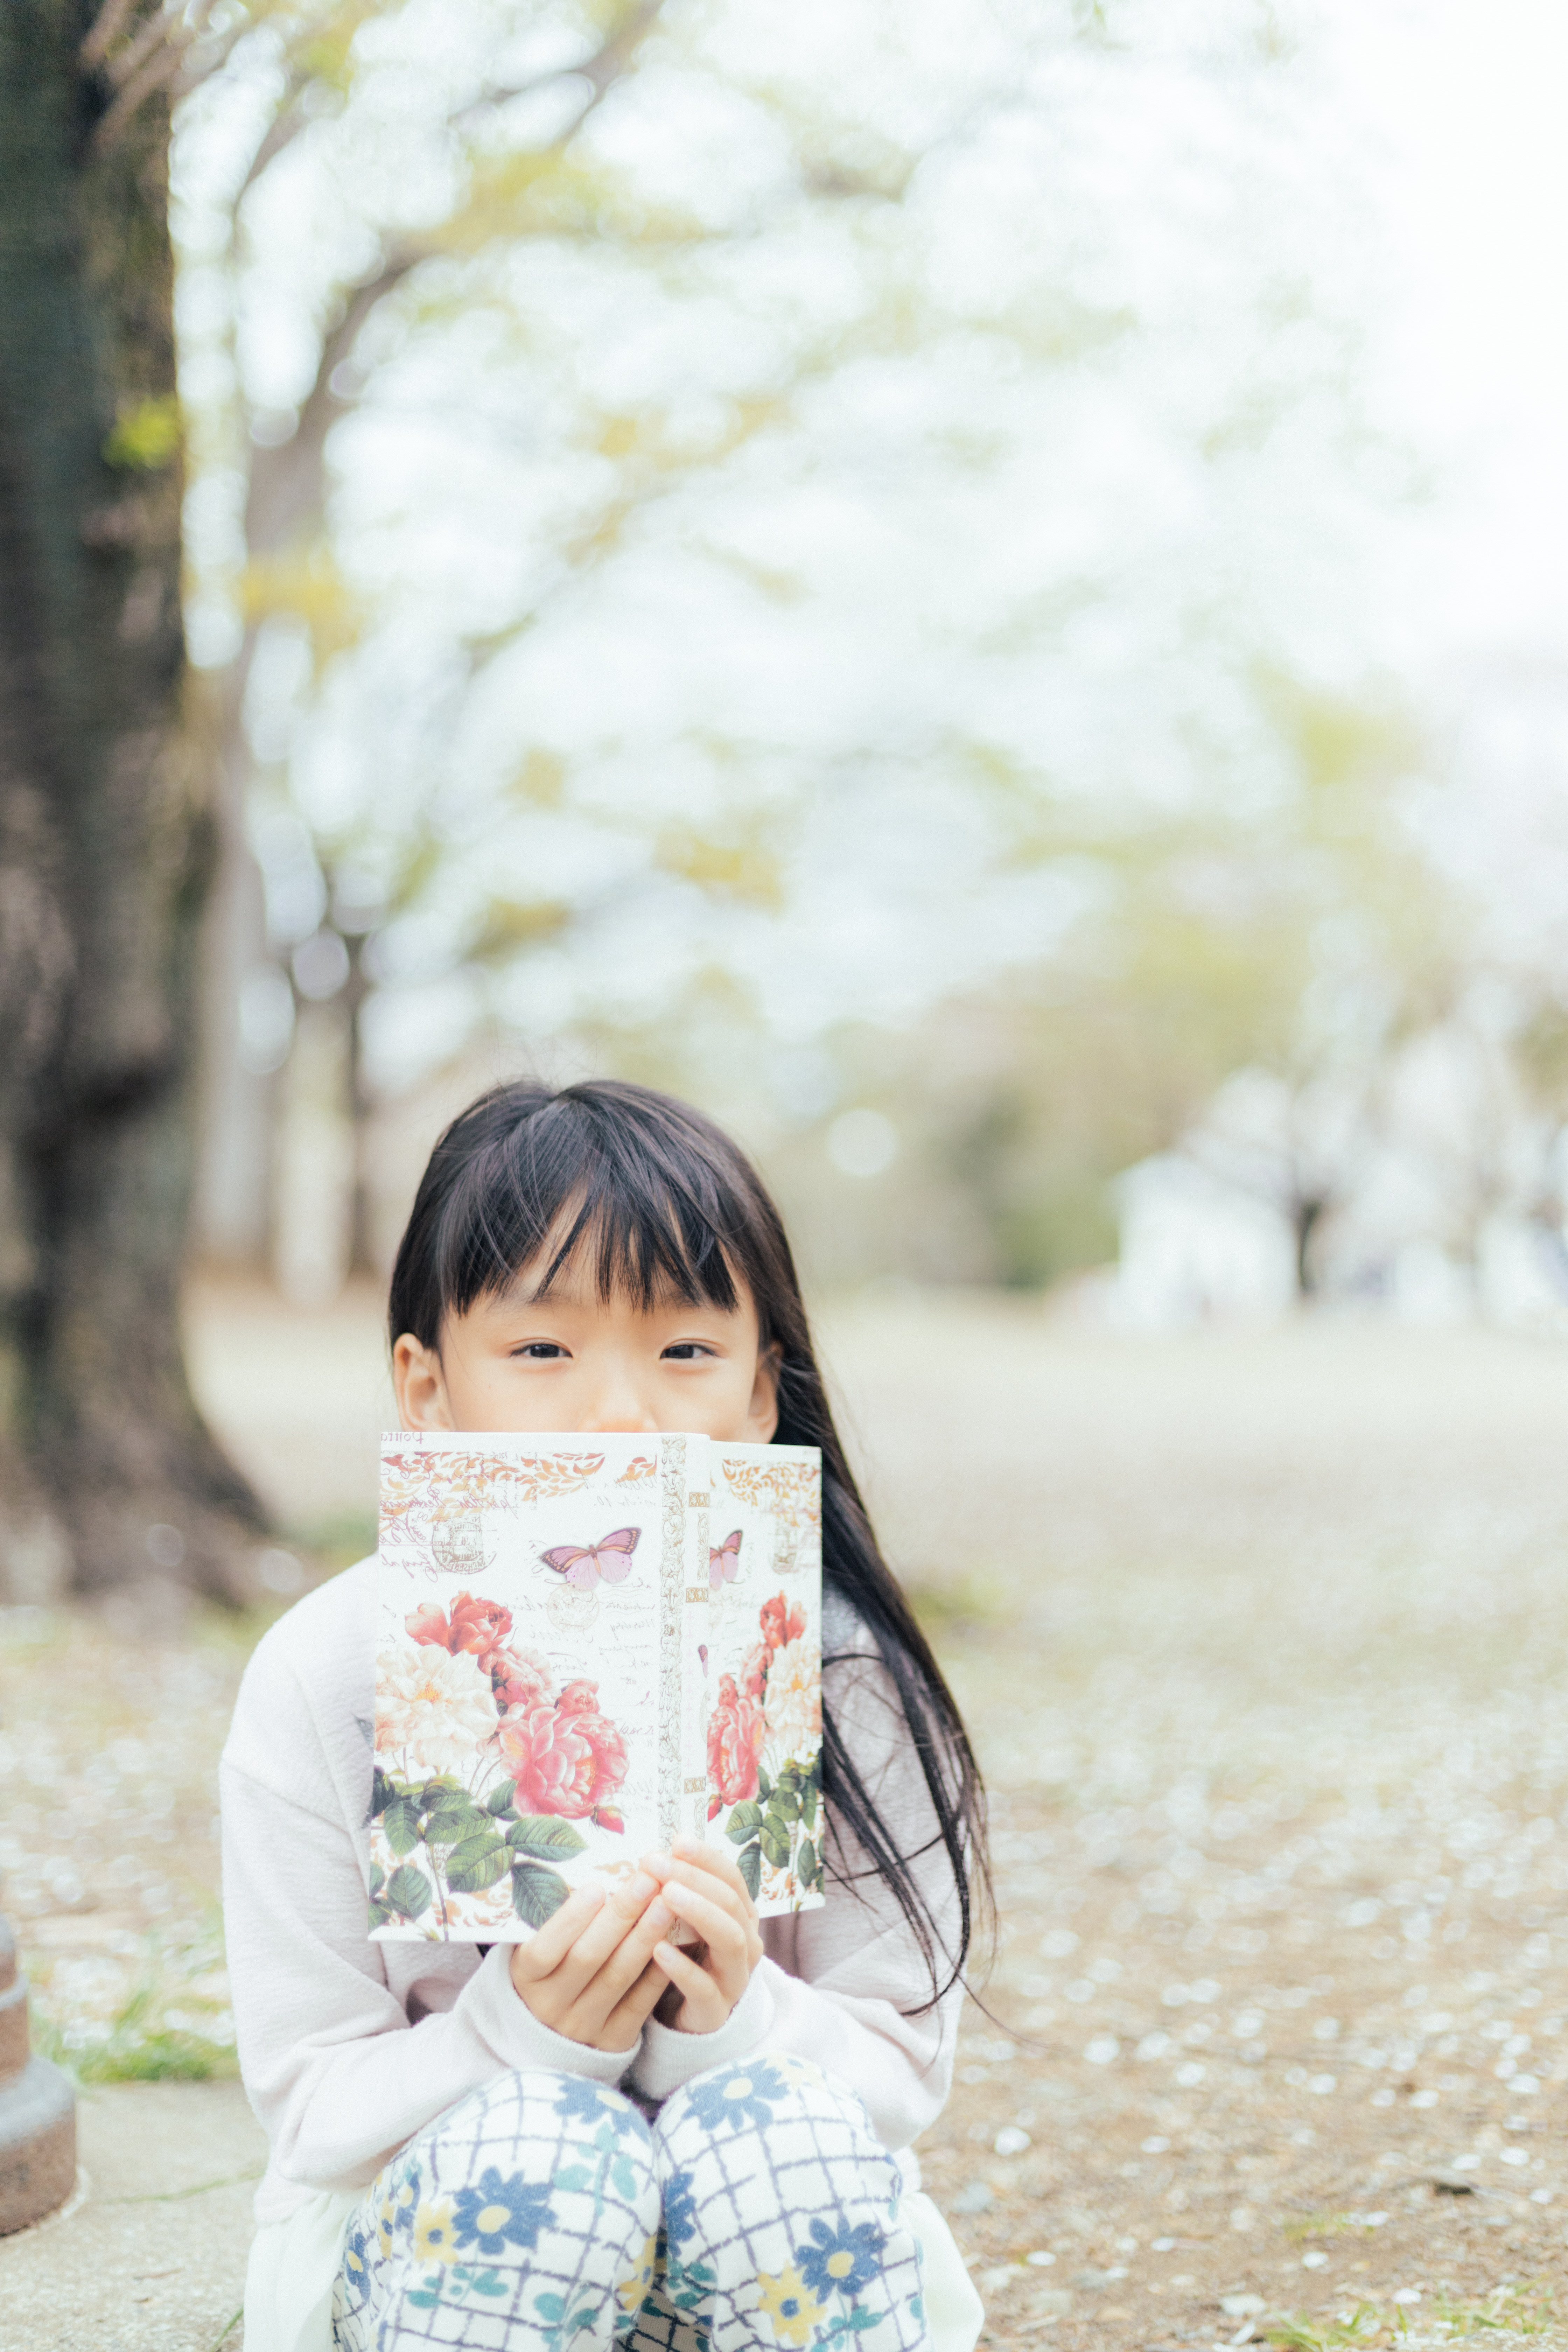
girl, photograph, people, child, skin, beauty, snapshot, spring, photography, toddler, kimono, portrait photography, tree, happy, flower, plant, smile, daughter, costume, portrait, baby, leisure, vacation, sitting, cherry blossom